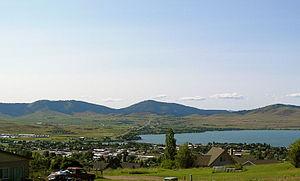
La ville de Polson est le siège du comté de Lake, dans l’État du Montana, aux États-Unis. Lors du recensement de 2010, sa population a été estimée à 4 488 habitants.